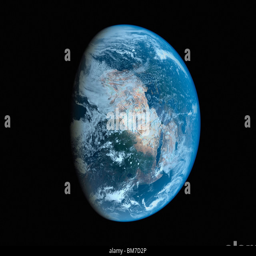
satellite view of the earth partly in shadow